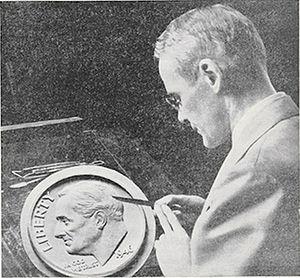
Un dime est le nom donné par les Américains à une pièce de monnaie, ayant cours légal sur le territoire des États-Unis, d'une valeur de dix cents ou un dixième de dollar américain.